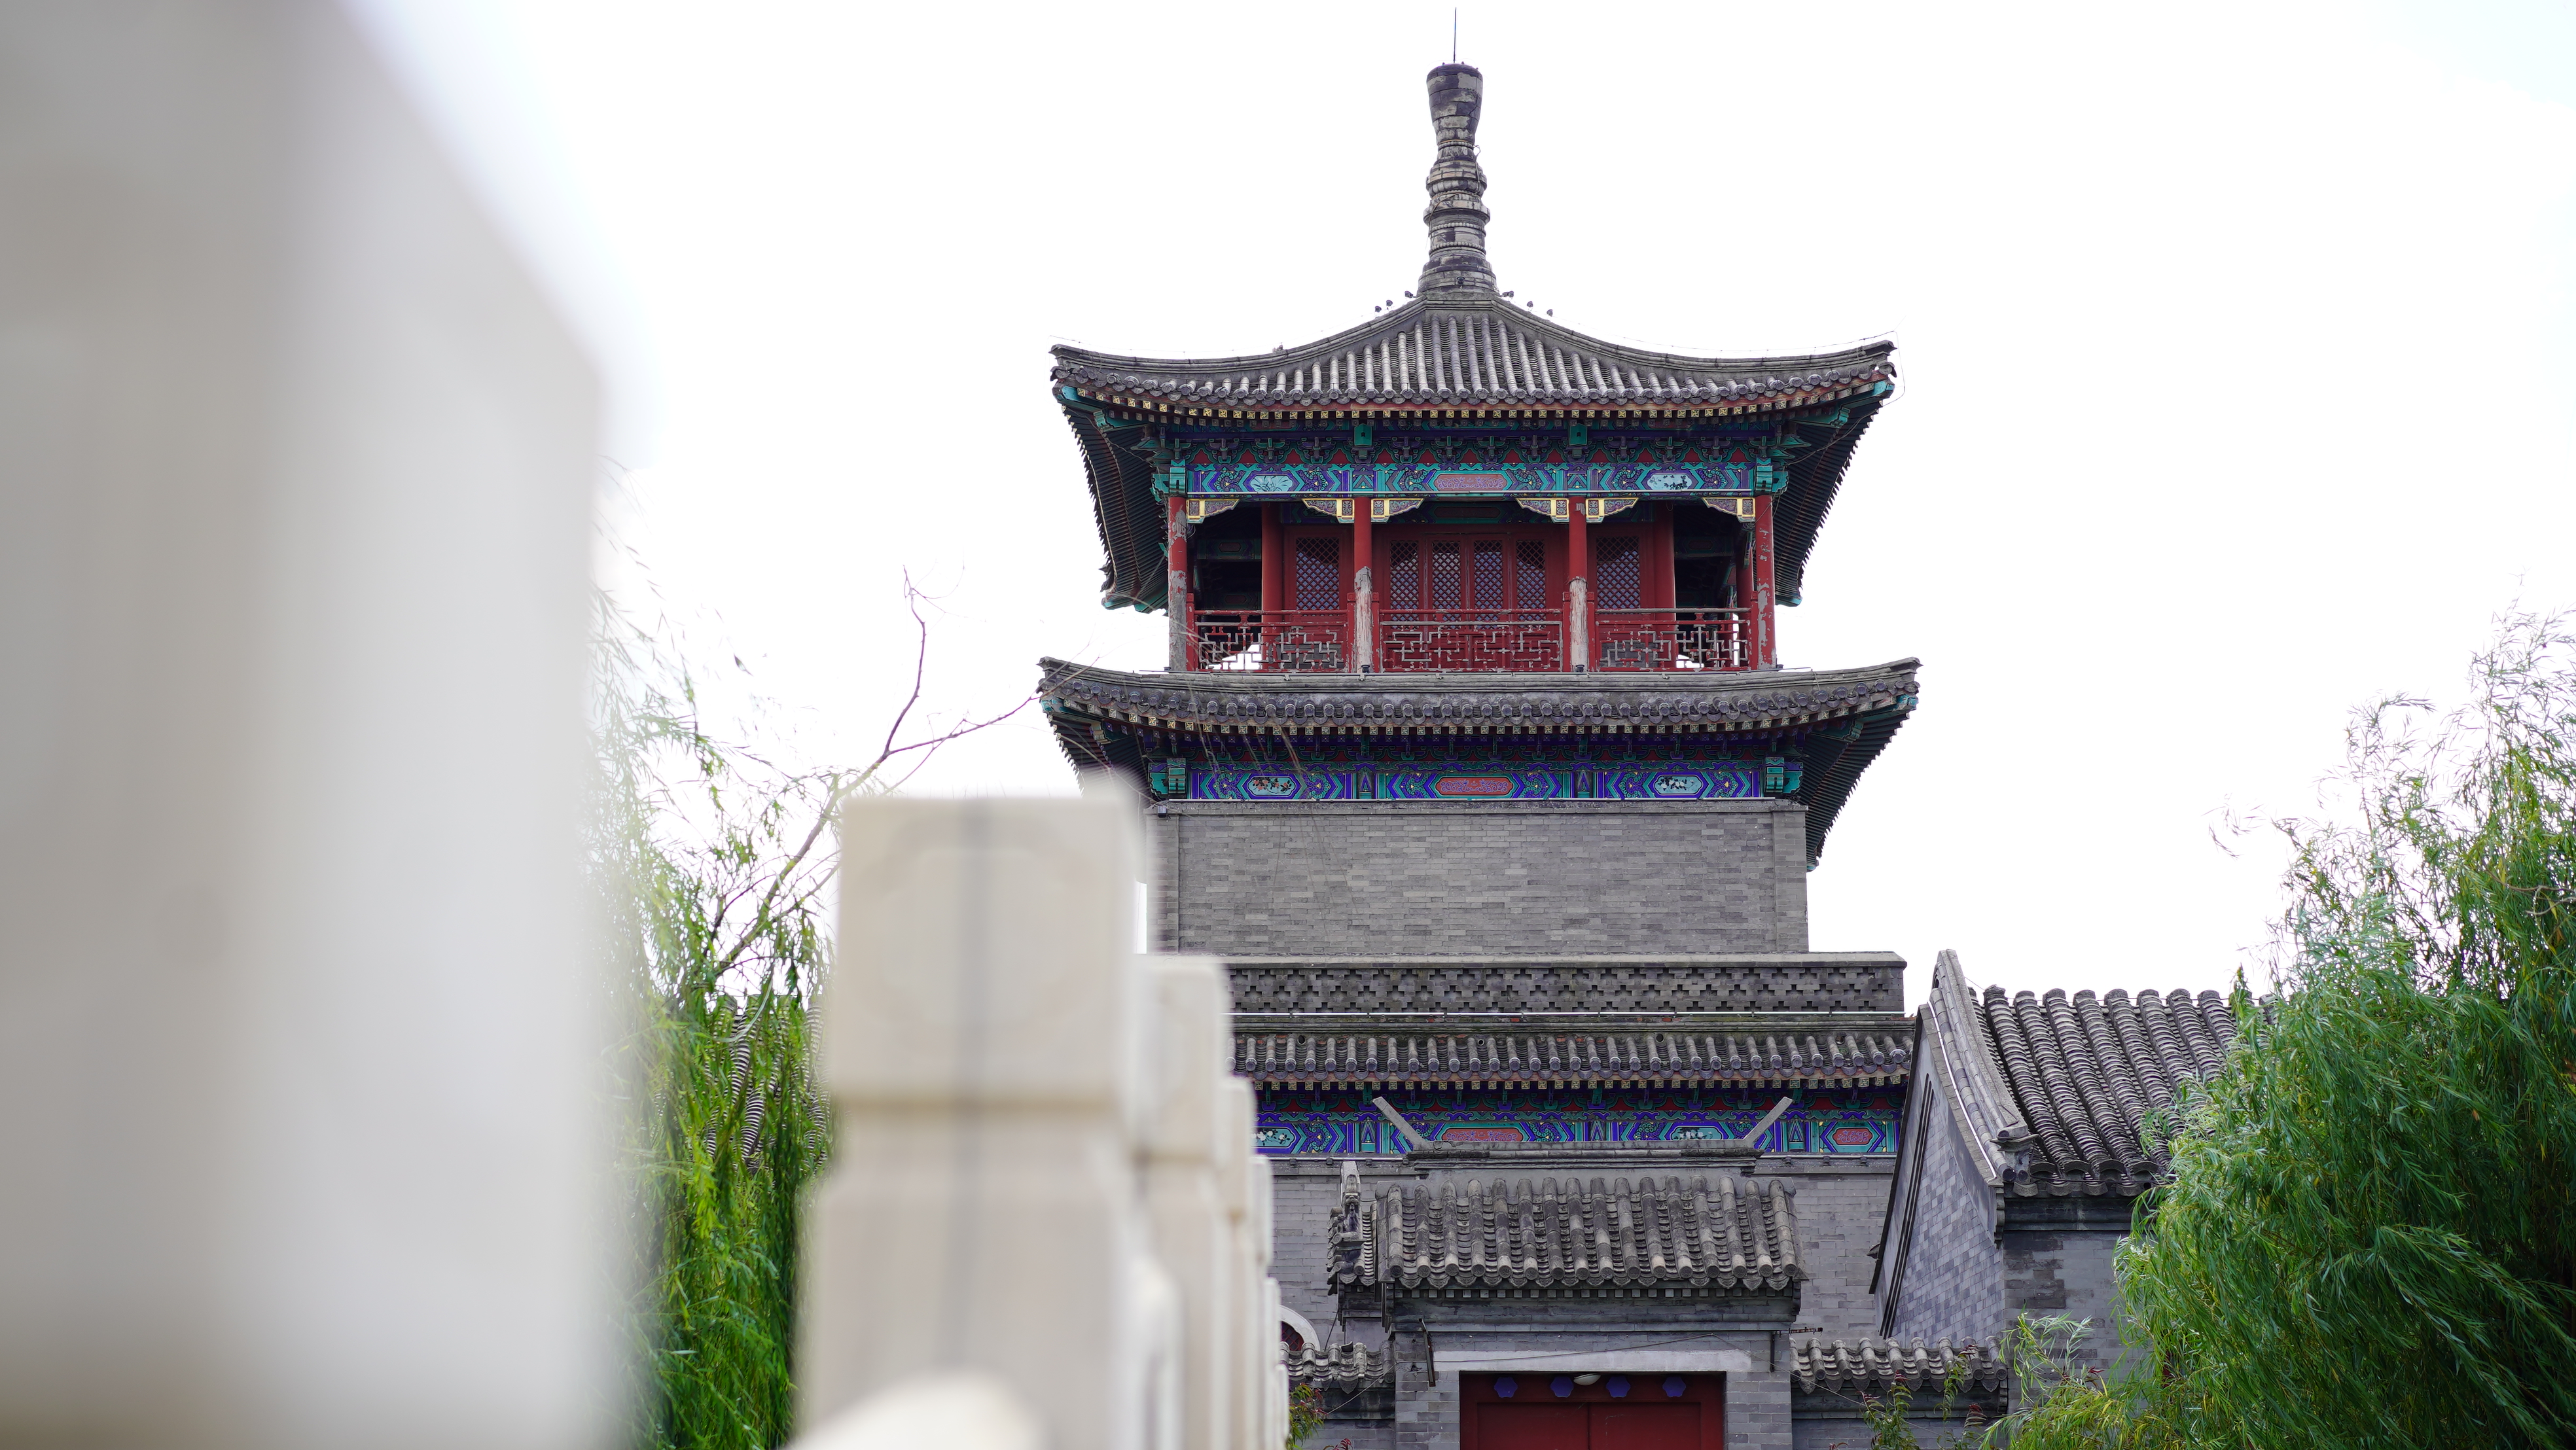
temple, chinese architecture, pagoda, sky, building, plant, facade, tree, japanese architecture, roof, leisure, place of worship, historic site, window, shinto shrine, tower, tourism, tourist attraction, house, ancient history, shrine, symmetry, monastery, finial, travel